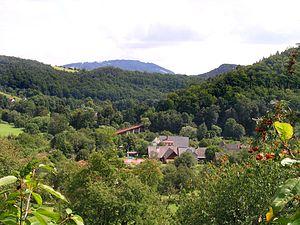
Rakousy est une commune du district de Semily, dans la région de Liberec, en République tchèque. Sa population s'élevait à 94 habitants en 2019.